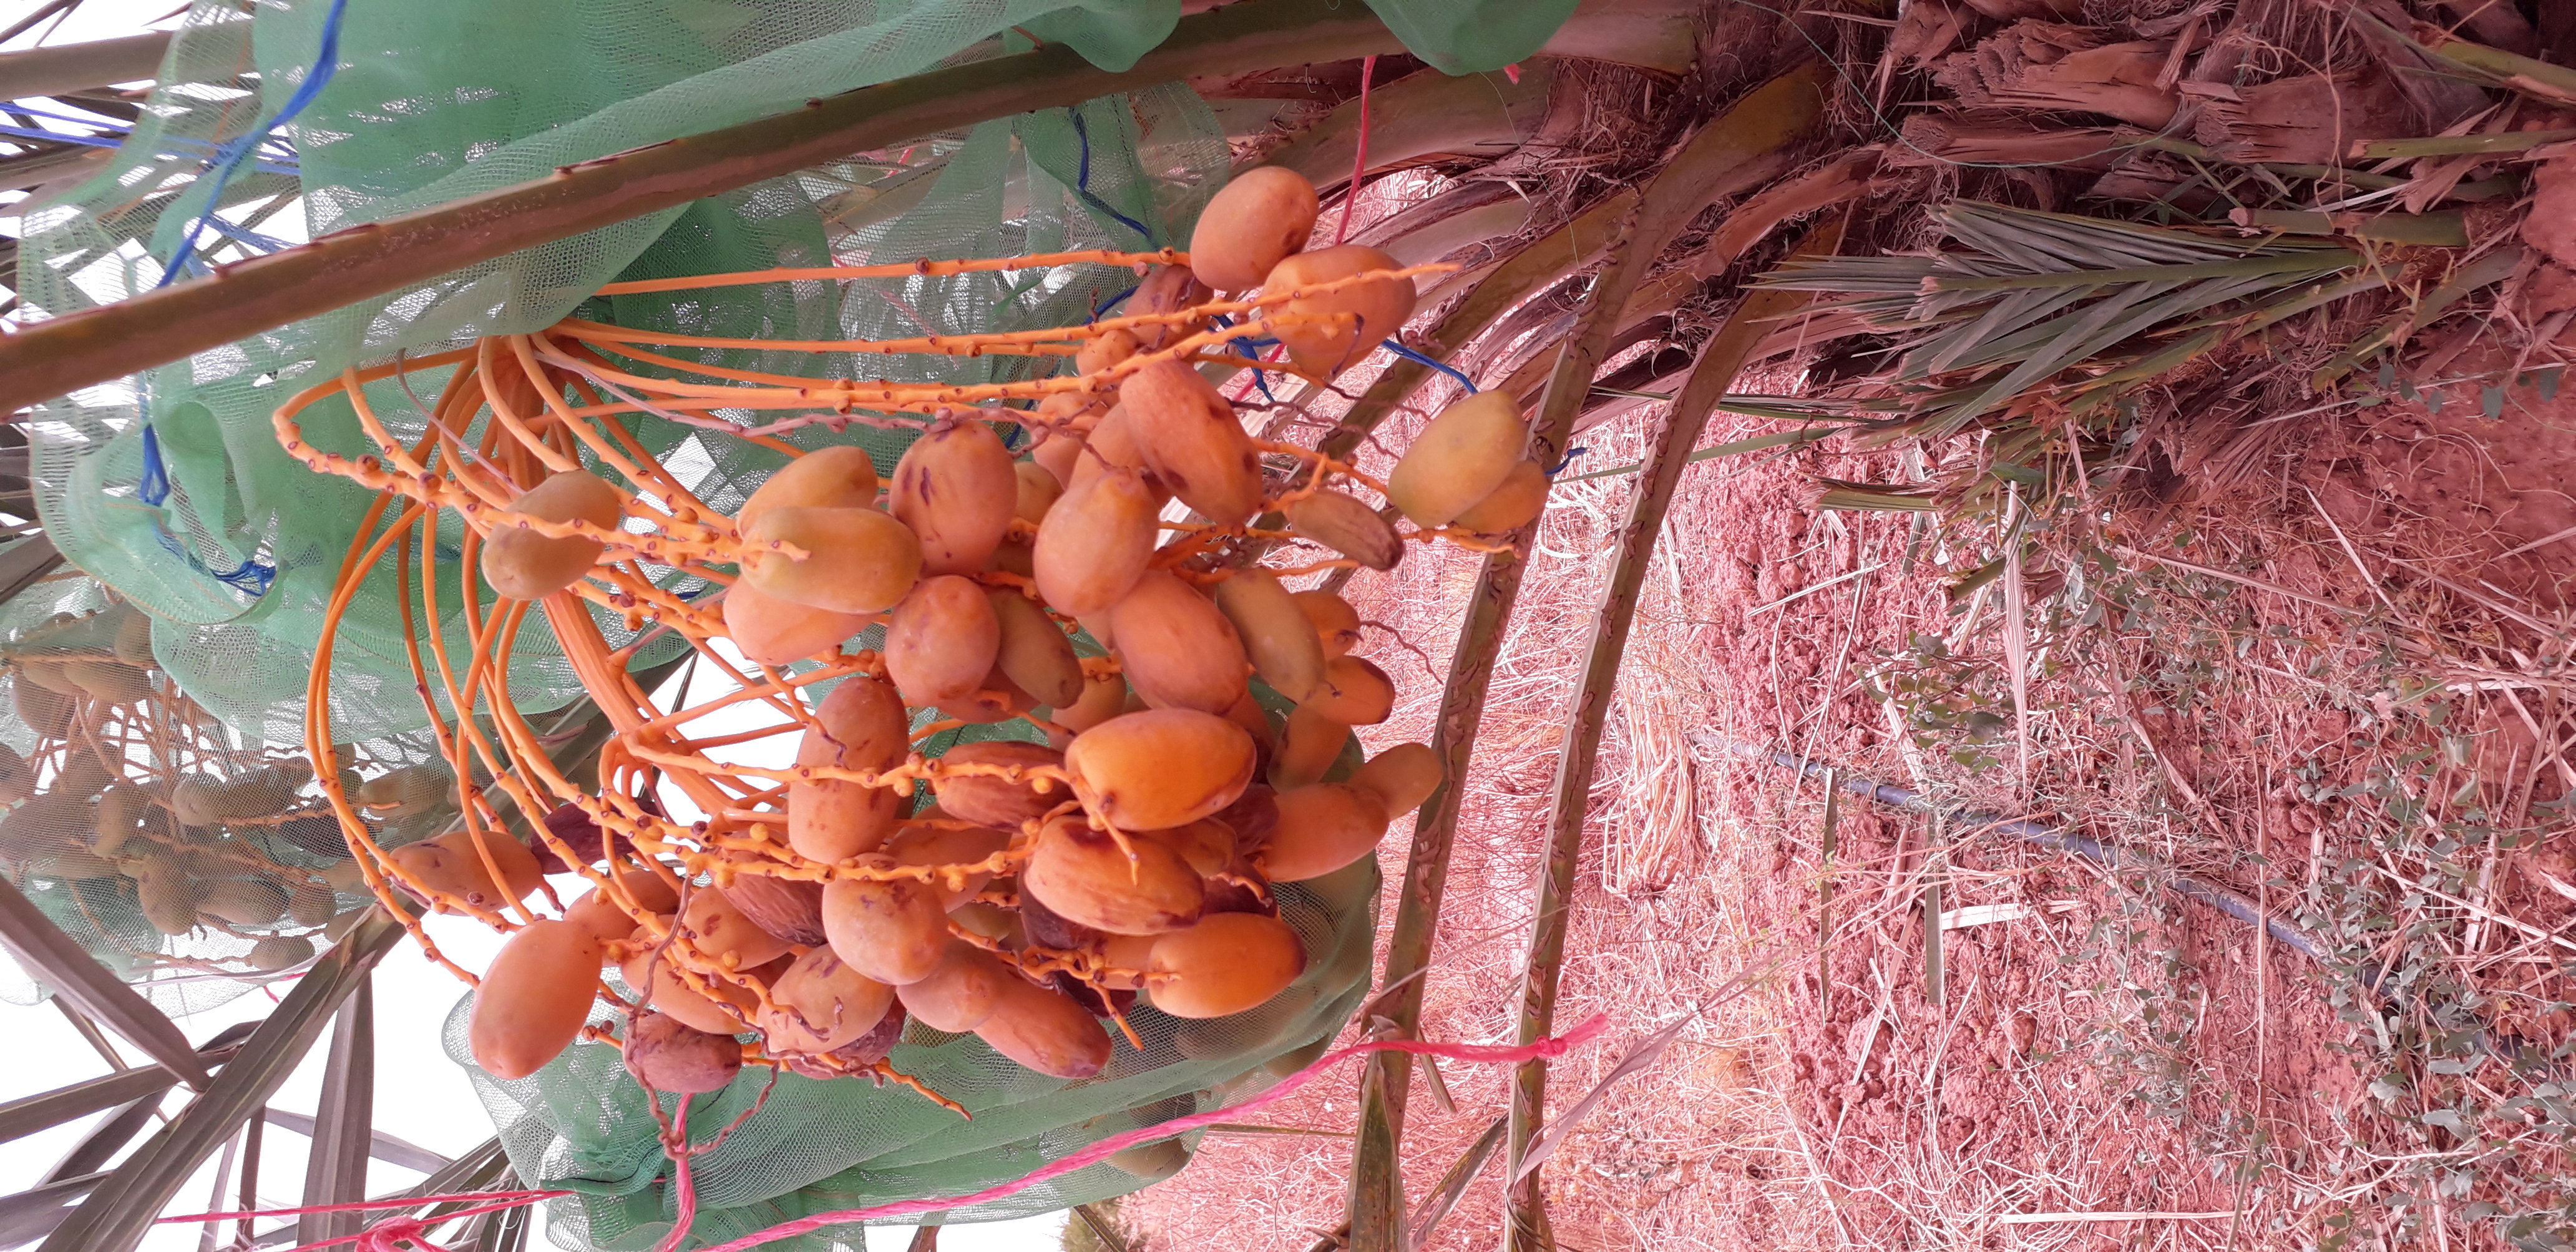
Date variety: Boumajhoul